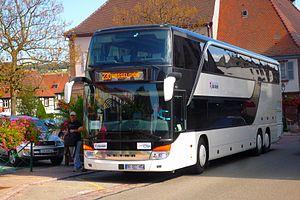
Wasselonne, CTBR ligne 230, car Setra S 431 DT, essai TSPO sept 2011
Réseau 67 était le réseau de transport interurbain par autocars du département du Bas-Rhin.
Le Transport en Site Propre de l'Ouest strasbourgeois est une ligne interurbaine à haut niveau de service qui reliera à compter de 2020, Strasbourg à Wasselonne. Elle reliera le quartier de la gare SNCF/quartier des Halles, avec la Commune de Wasselonne, en desservant au passage Marlenheim, Ittenheim, Handschuheim et Furdenheim. Ce projet promet un temps de trajet de 40 minutes entre ses deux extrémités, avec une première station de desserte dès la porte Ouest de l'Eurométropole de Strasbourg, à 30 minutes environ de Wasselonne.